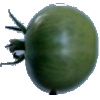
Label: Tomato not Ripened 1